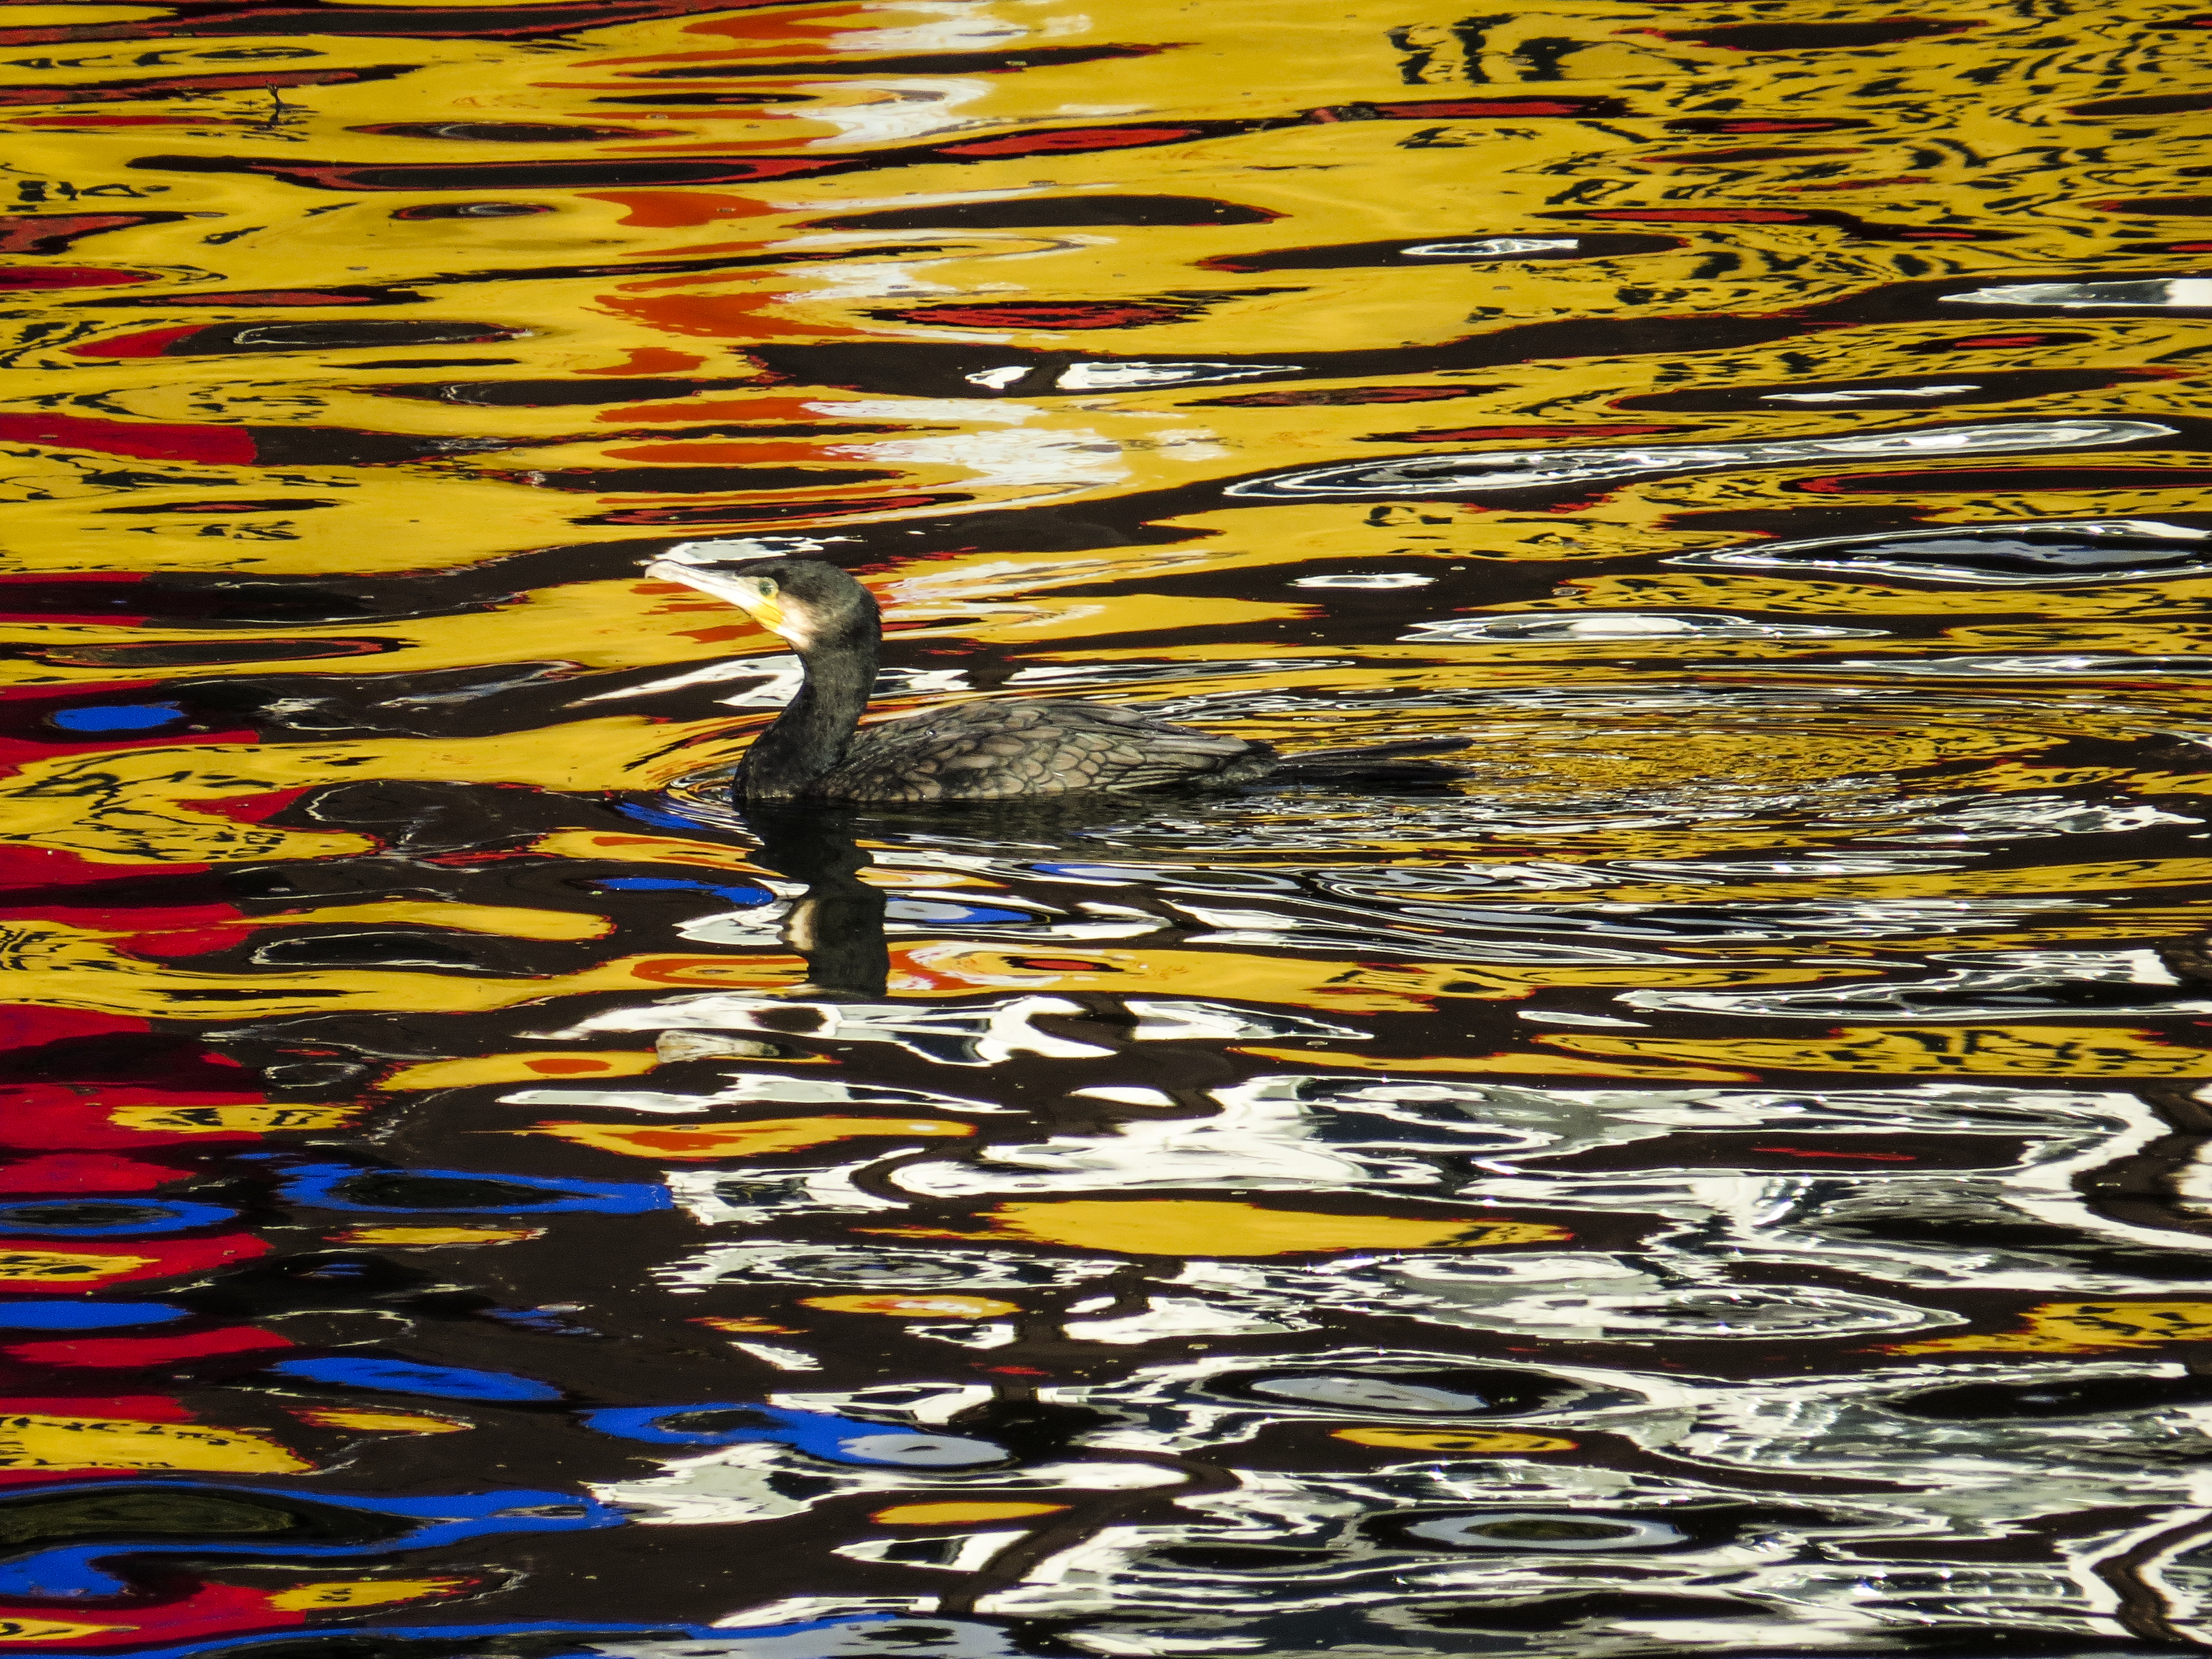
line, reflection, color, yellow, painting, uk, art, peterborough, modern art, acrylic paint